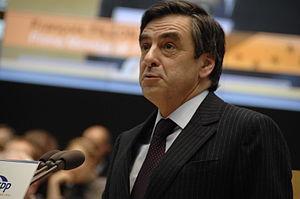
La Sarthe est un département français de la région Pays de la Loire. Ses habitants sont appelés les Sarthois. L'Insee et la Poste lui attribuent le code 72. Son chef-lieu est Le Mans.